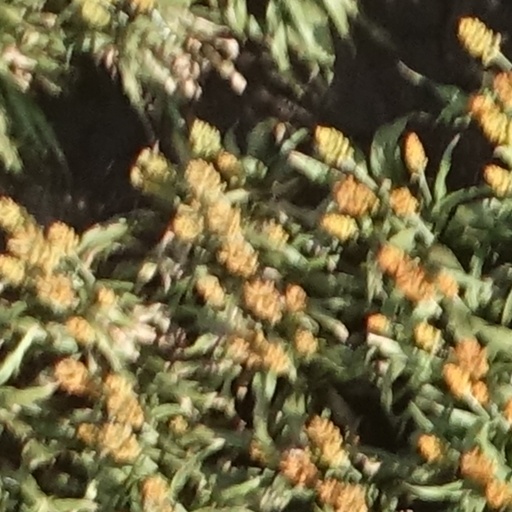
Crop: sorghum